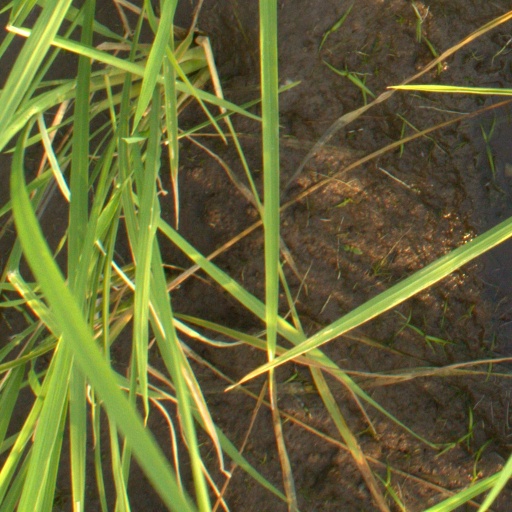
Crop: rice